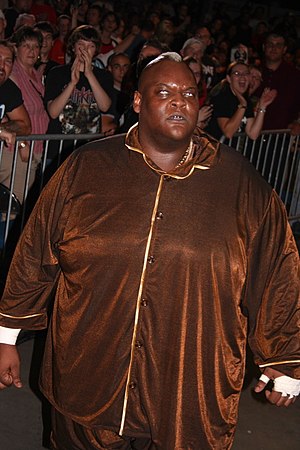
Nelson Frazier
Nelson Frazier var en amerikansk fribryder, der var kendt som Mabel og senere under navnene Viscera og Big Daddy V i World Wrestling Entertainment.